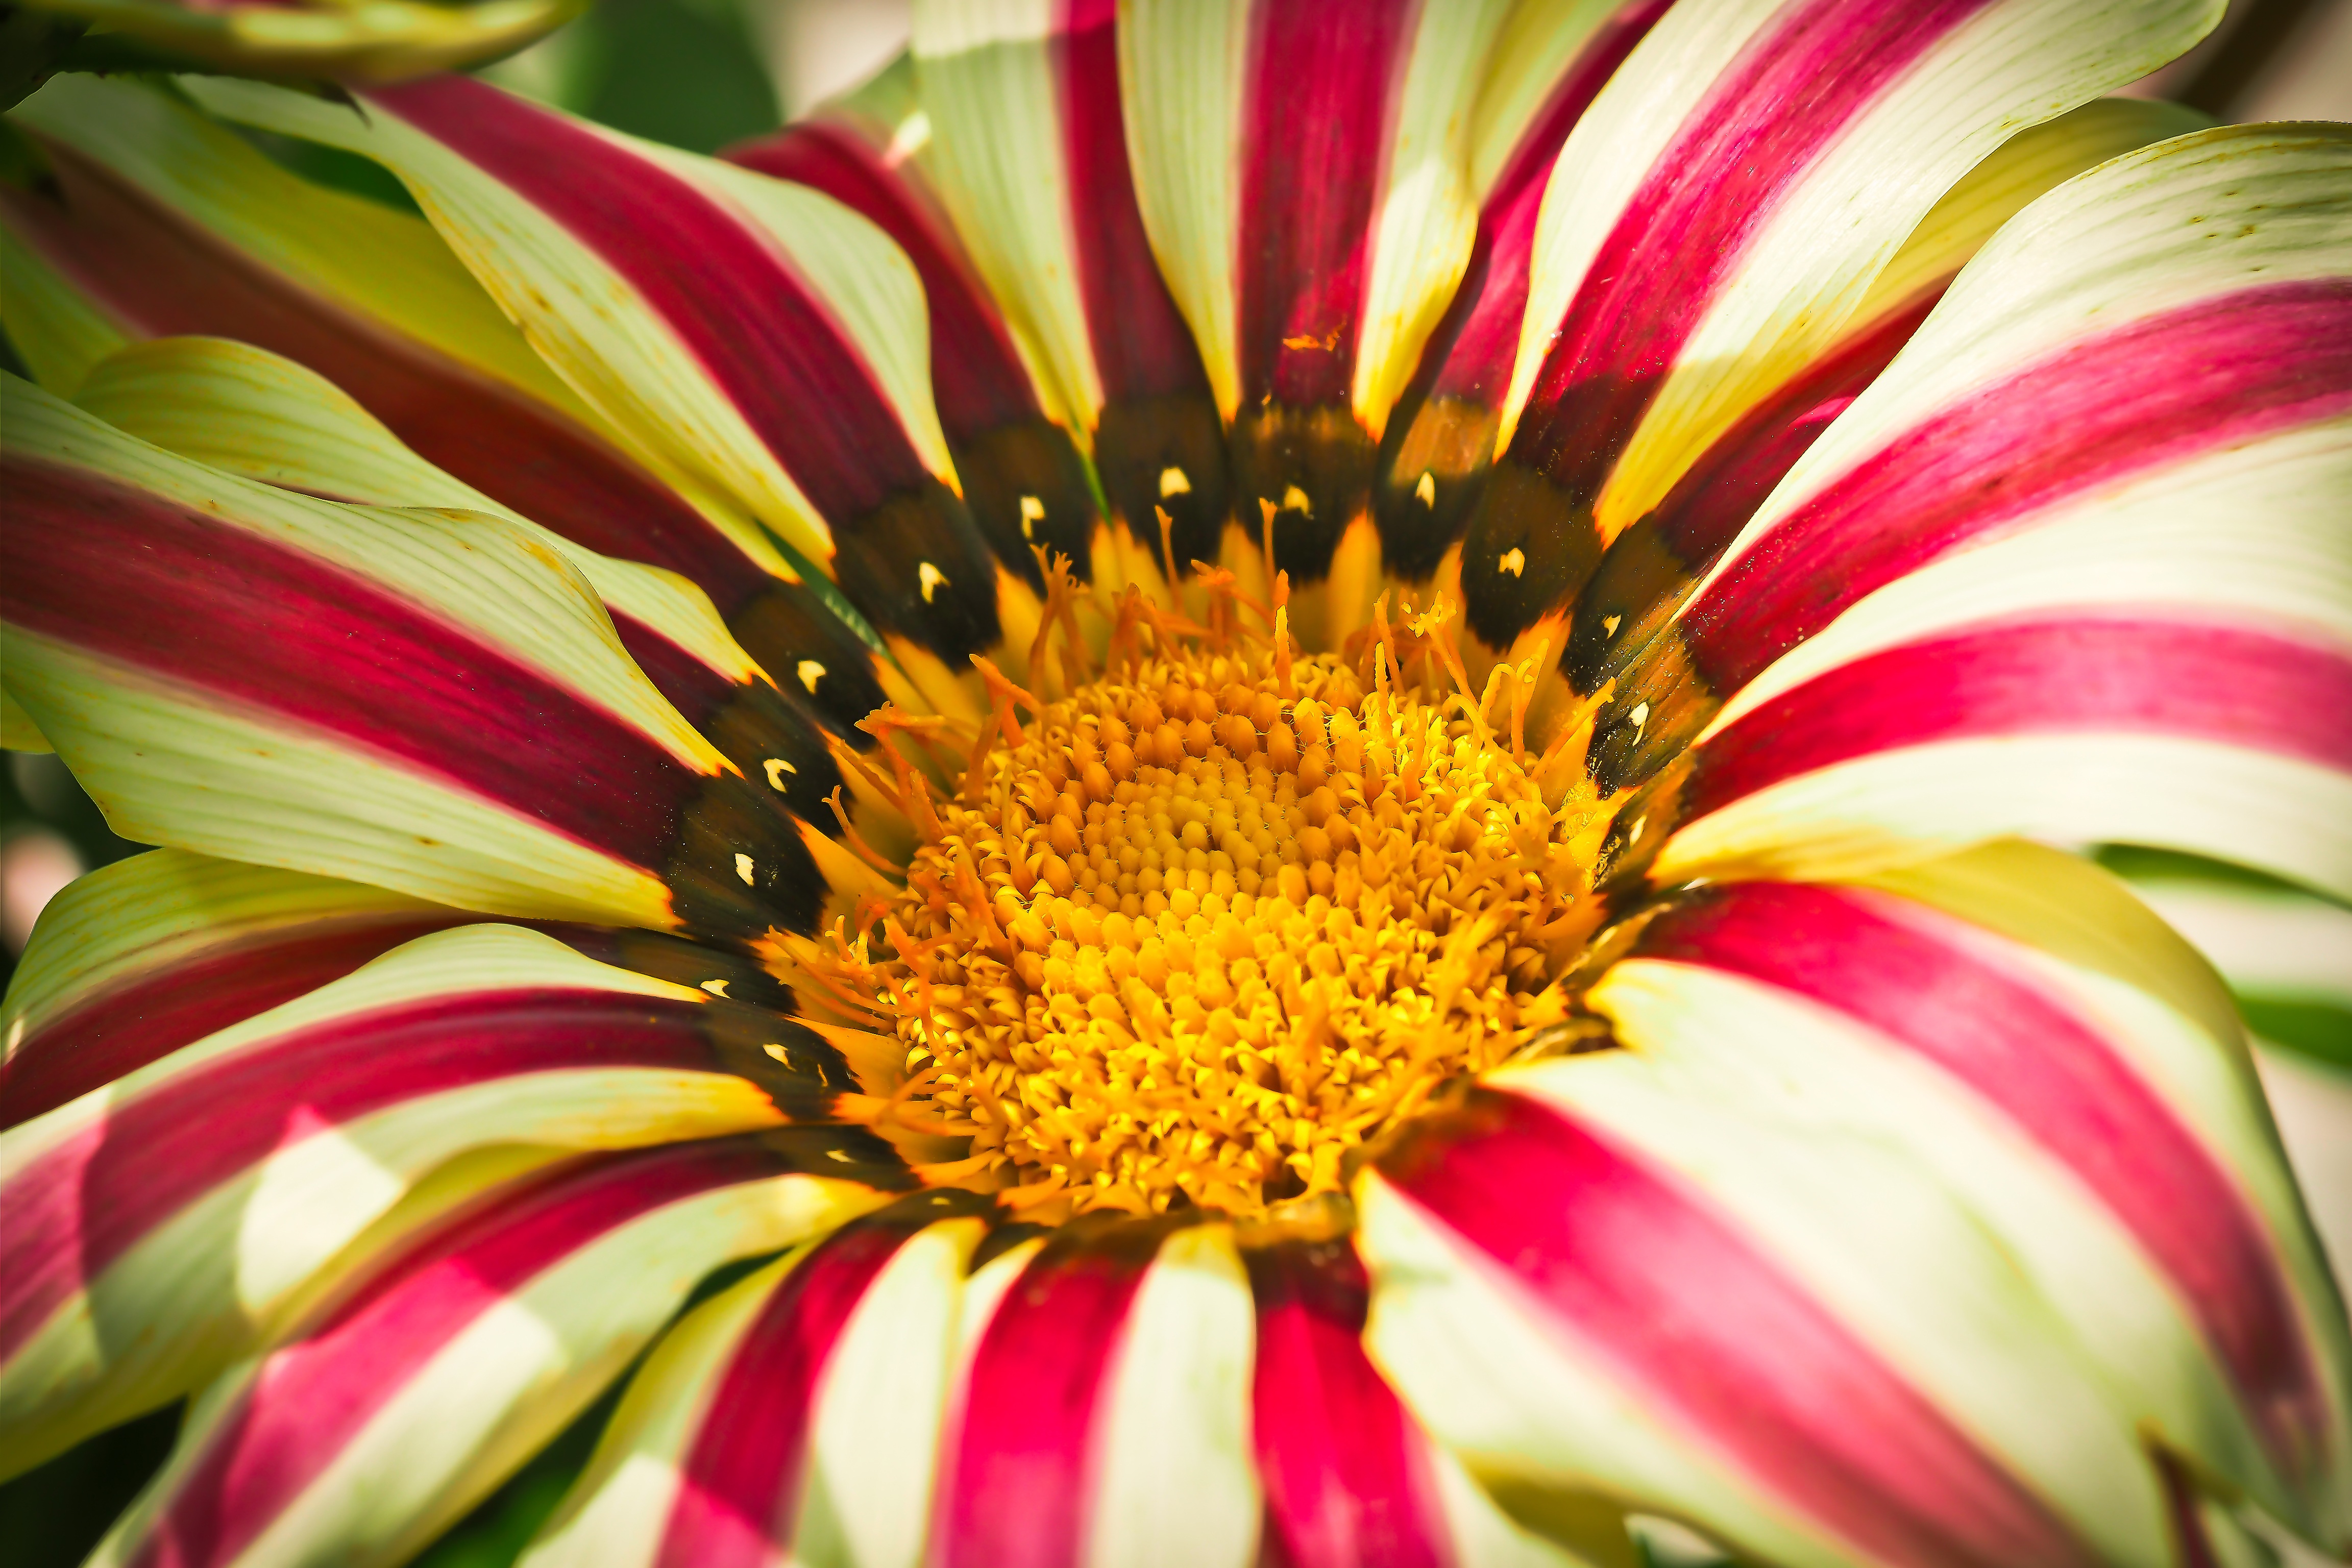
nature, blossom, plant, photography, flower, petal, bloom, lush, color, macro, botany, colorful, yellow, garden, pink, close, flora, close up, farbenpracht, seeds, gerbera, chrysanthemum, frisch, floristry, macro photography, ornamental plant, flowering plant, daisy family, summer flower, garden chrysanthemum, b hen, garden chrysantheme, seed stalk, plant stem, land plant